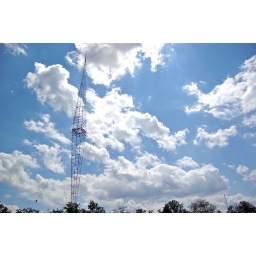
WSM's broadcast tower in Brentwood. Ainsley and I went walking in the park there while Angela was in class.